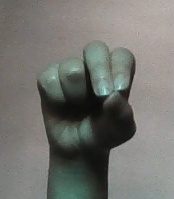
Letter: gaaf